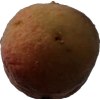
Label: peach